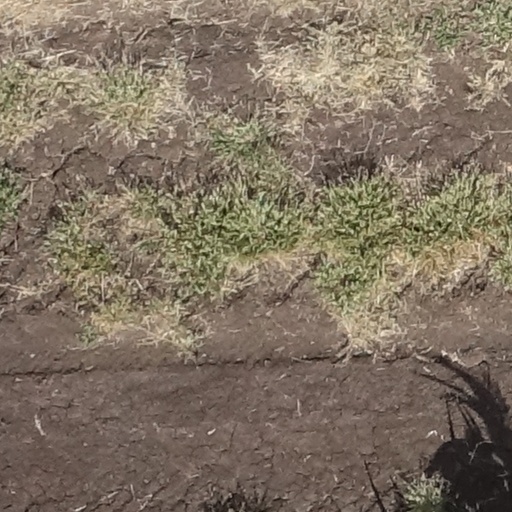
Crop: sorghum